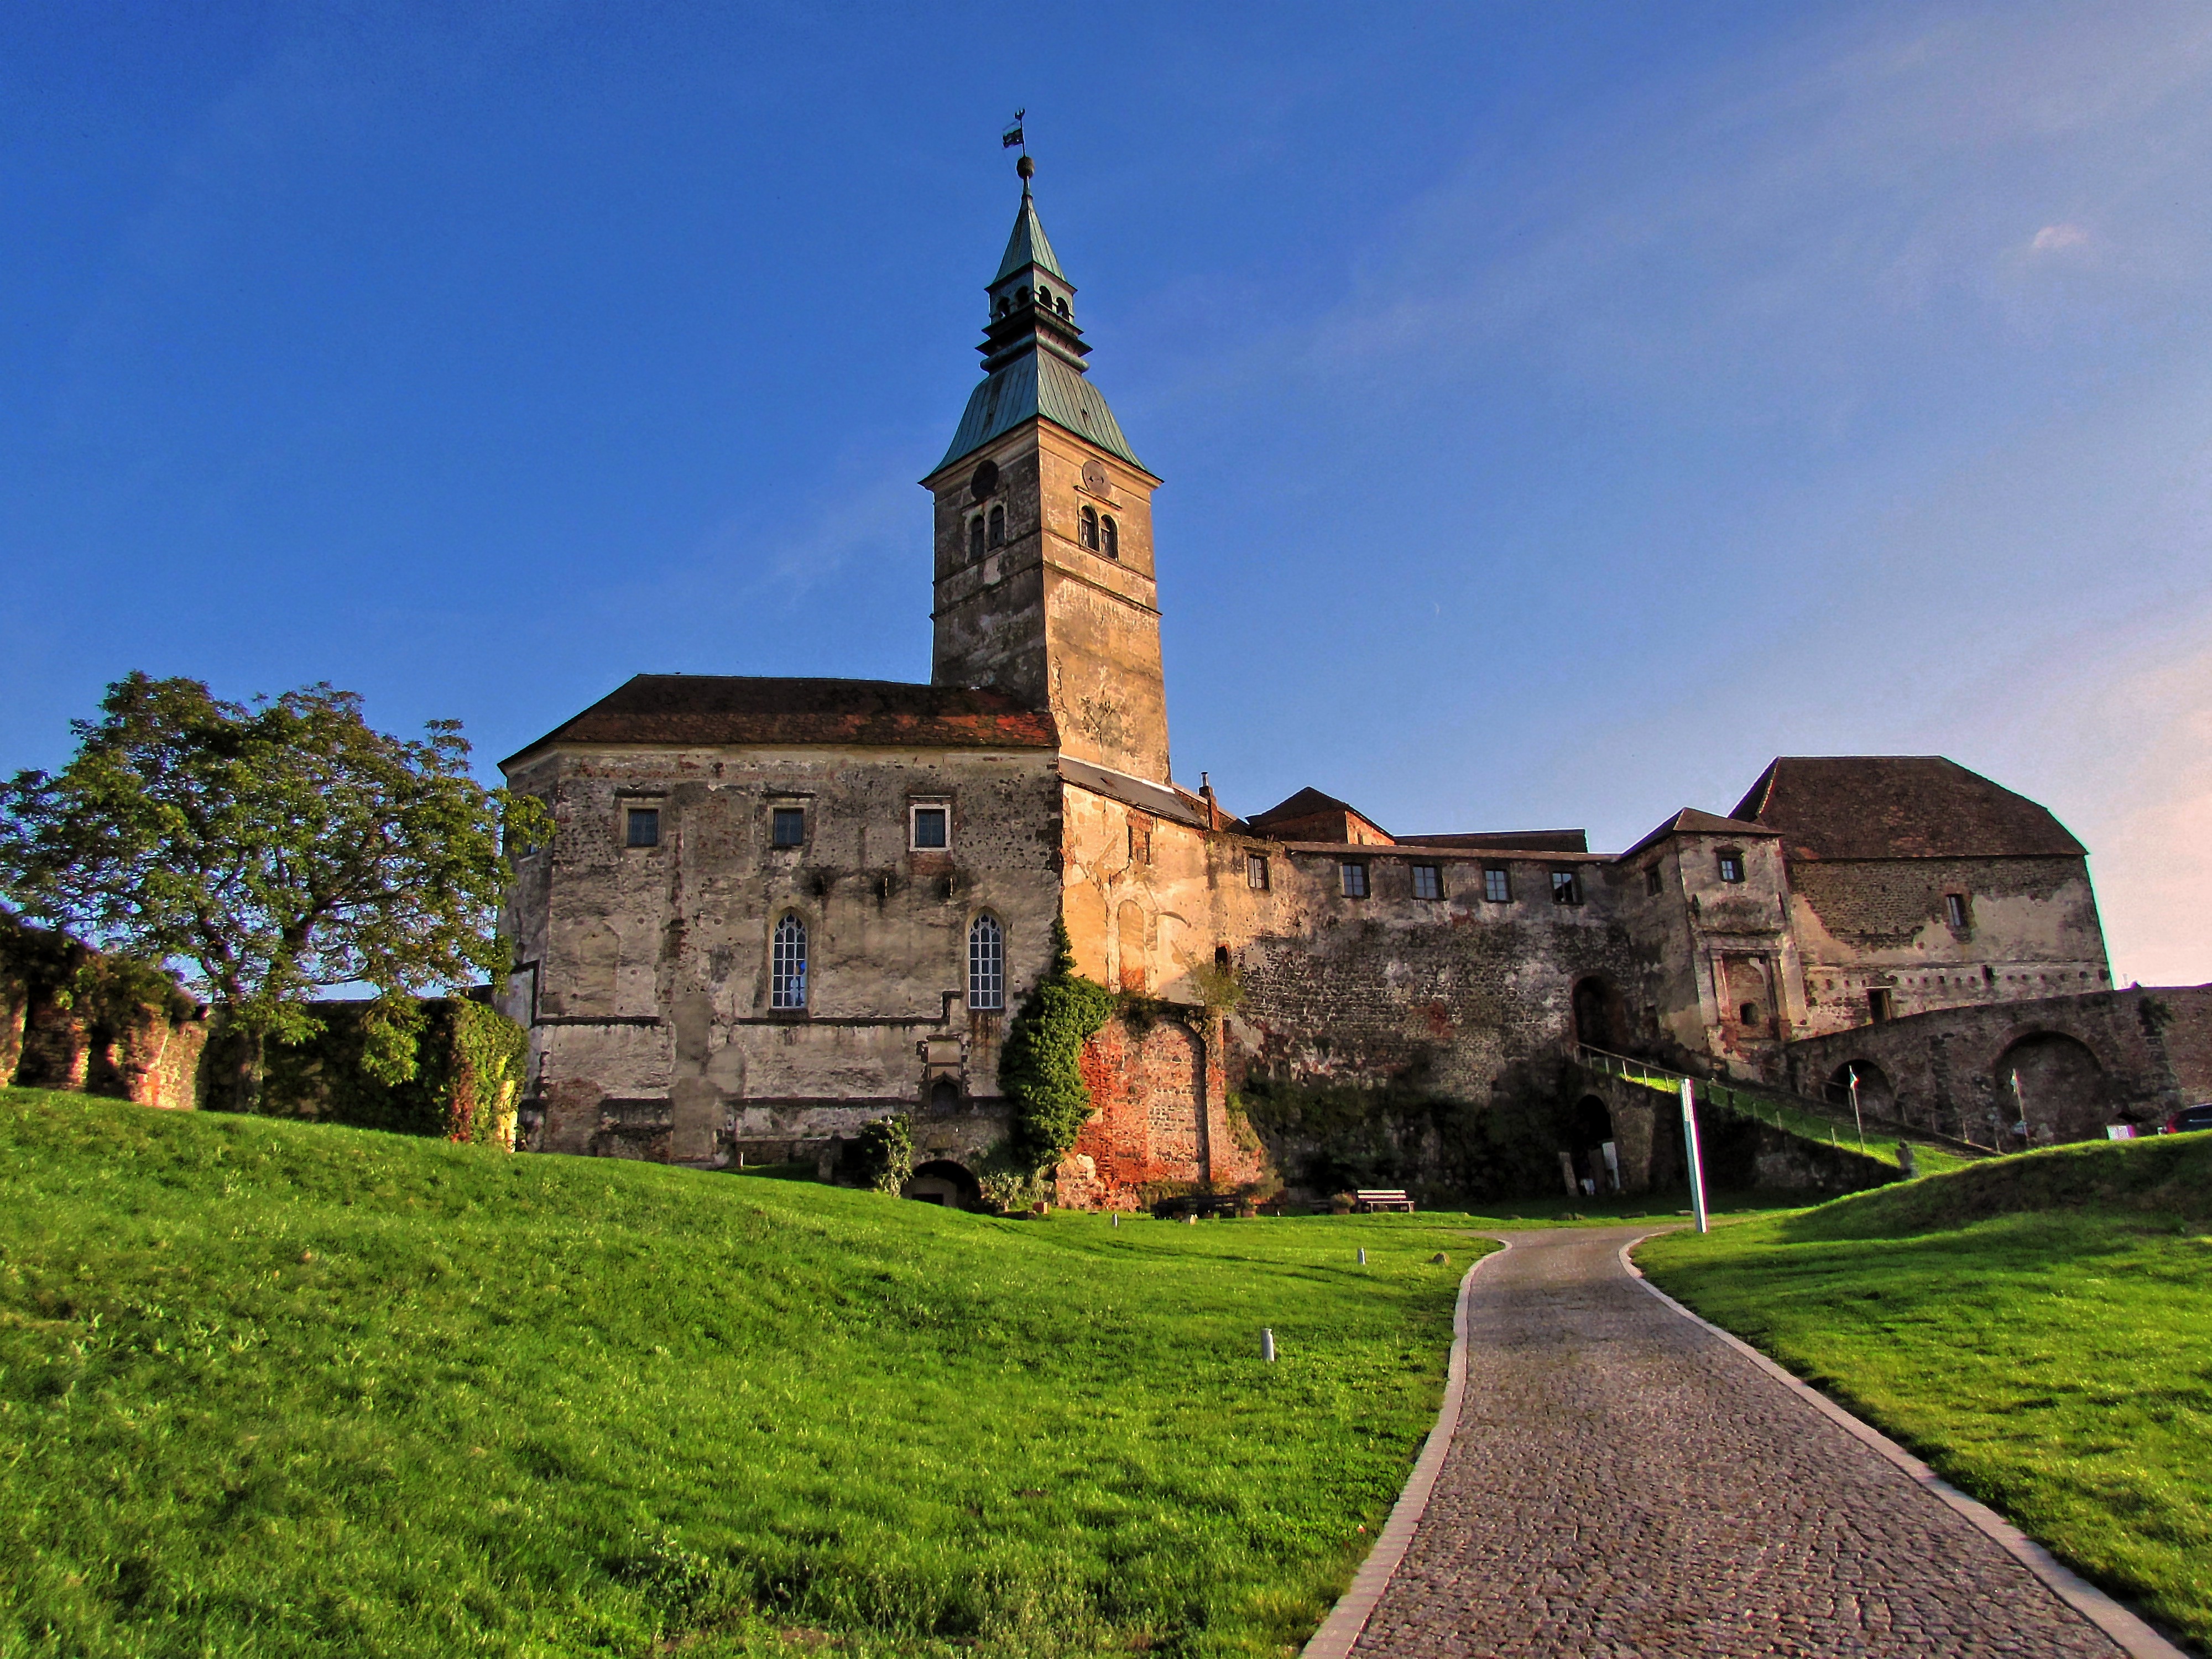
town, building, chateau, village, castle, church, fortification, place of worship, ruins, monastery, abbey, estate, rural area, hdr image, burgruine, historic site, height burg, burg g ssing